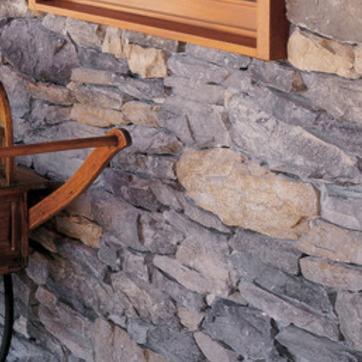
Material: stone